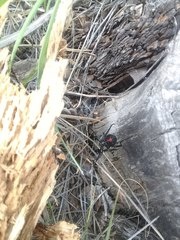
Species: Lactrodectus_hesperus